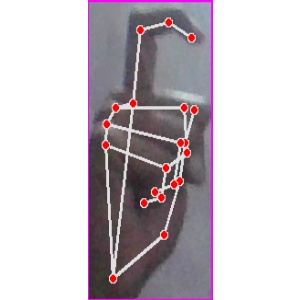
अक्षर: ट